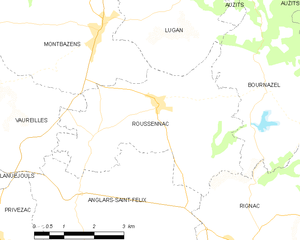
Roussennac est une commune française située dans le département de l'Aveyron en région Occitanie.